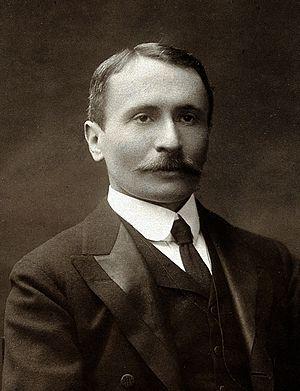
Sir Aurel Stein est un archéologue et explorateur hongrois, d'origine juive et naturalisé britannique, dont les travaux ont porté essentiellement sur les anciennes civilisations de l’Asie centrale.